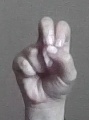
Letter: gaaf